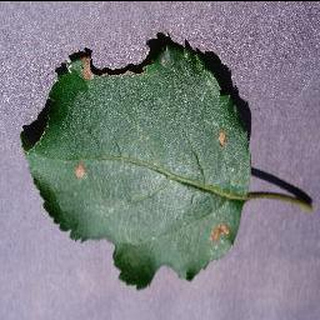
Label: apple_black_rot